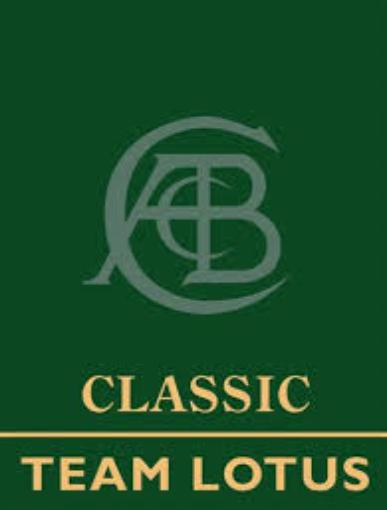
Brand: Lotus Cars
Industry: Transportation